Roman Catholic Archdiocese of Saint Boniface

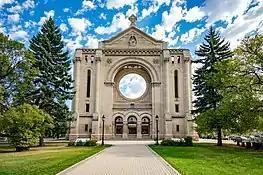
St. Boniface Cathedral

The present cathedral stands on a site that has seen two churches and four cathedrals. The original log chapel was built by Provencher in 1818 and subsequently replaced by a larger structure. In 1832, Provencher, now a bishop, built the first cathedral which was destroyed by fire on December 14, 1860. In 1862, Bishop Alexandre Antonin Taché rebuilt the cathedral in stone. A larger building was completed in 1908 in French Romanesque style, and was designated a minor basilica in 1949. This sustained significant damage in a 1968 fire. The present Saint-Boniface incorporates some features of its predecessor, notably the impressive façade.